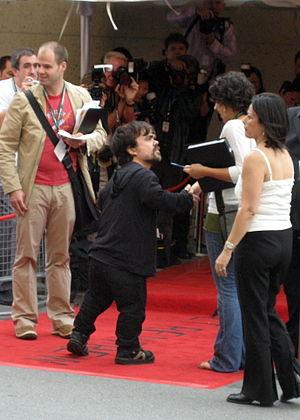
Le nanisme est un ralentissement de la croissance biologique d'un être vivant, en raison d'une condition héréditaire ou accidentelle.